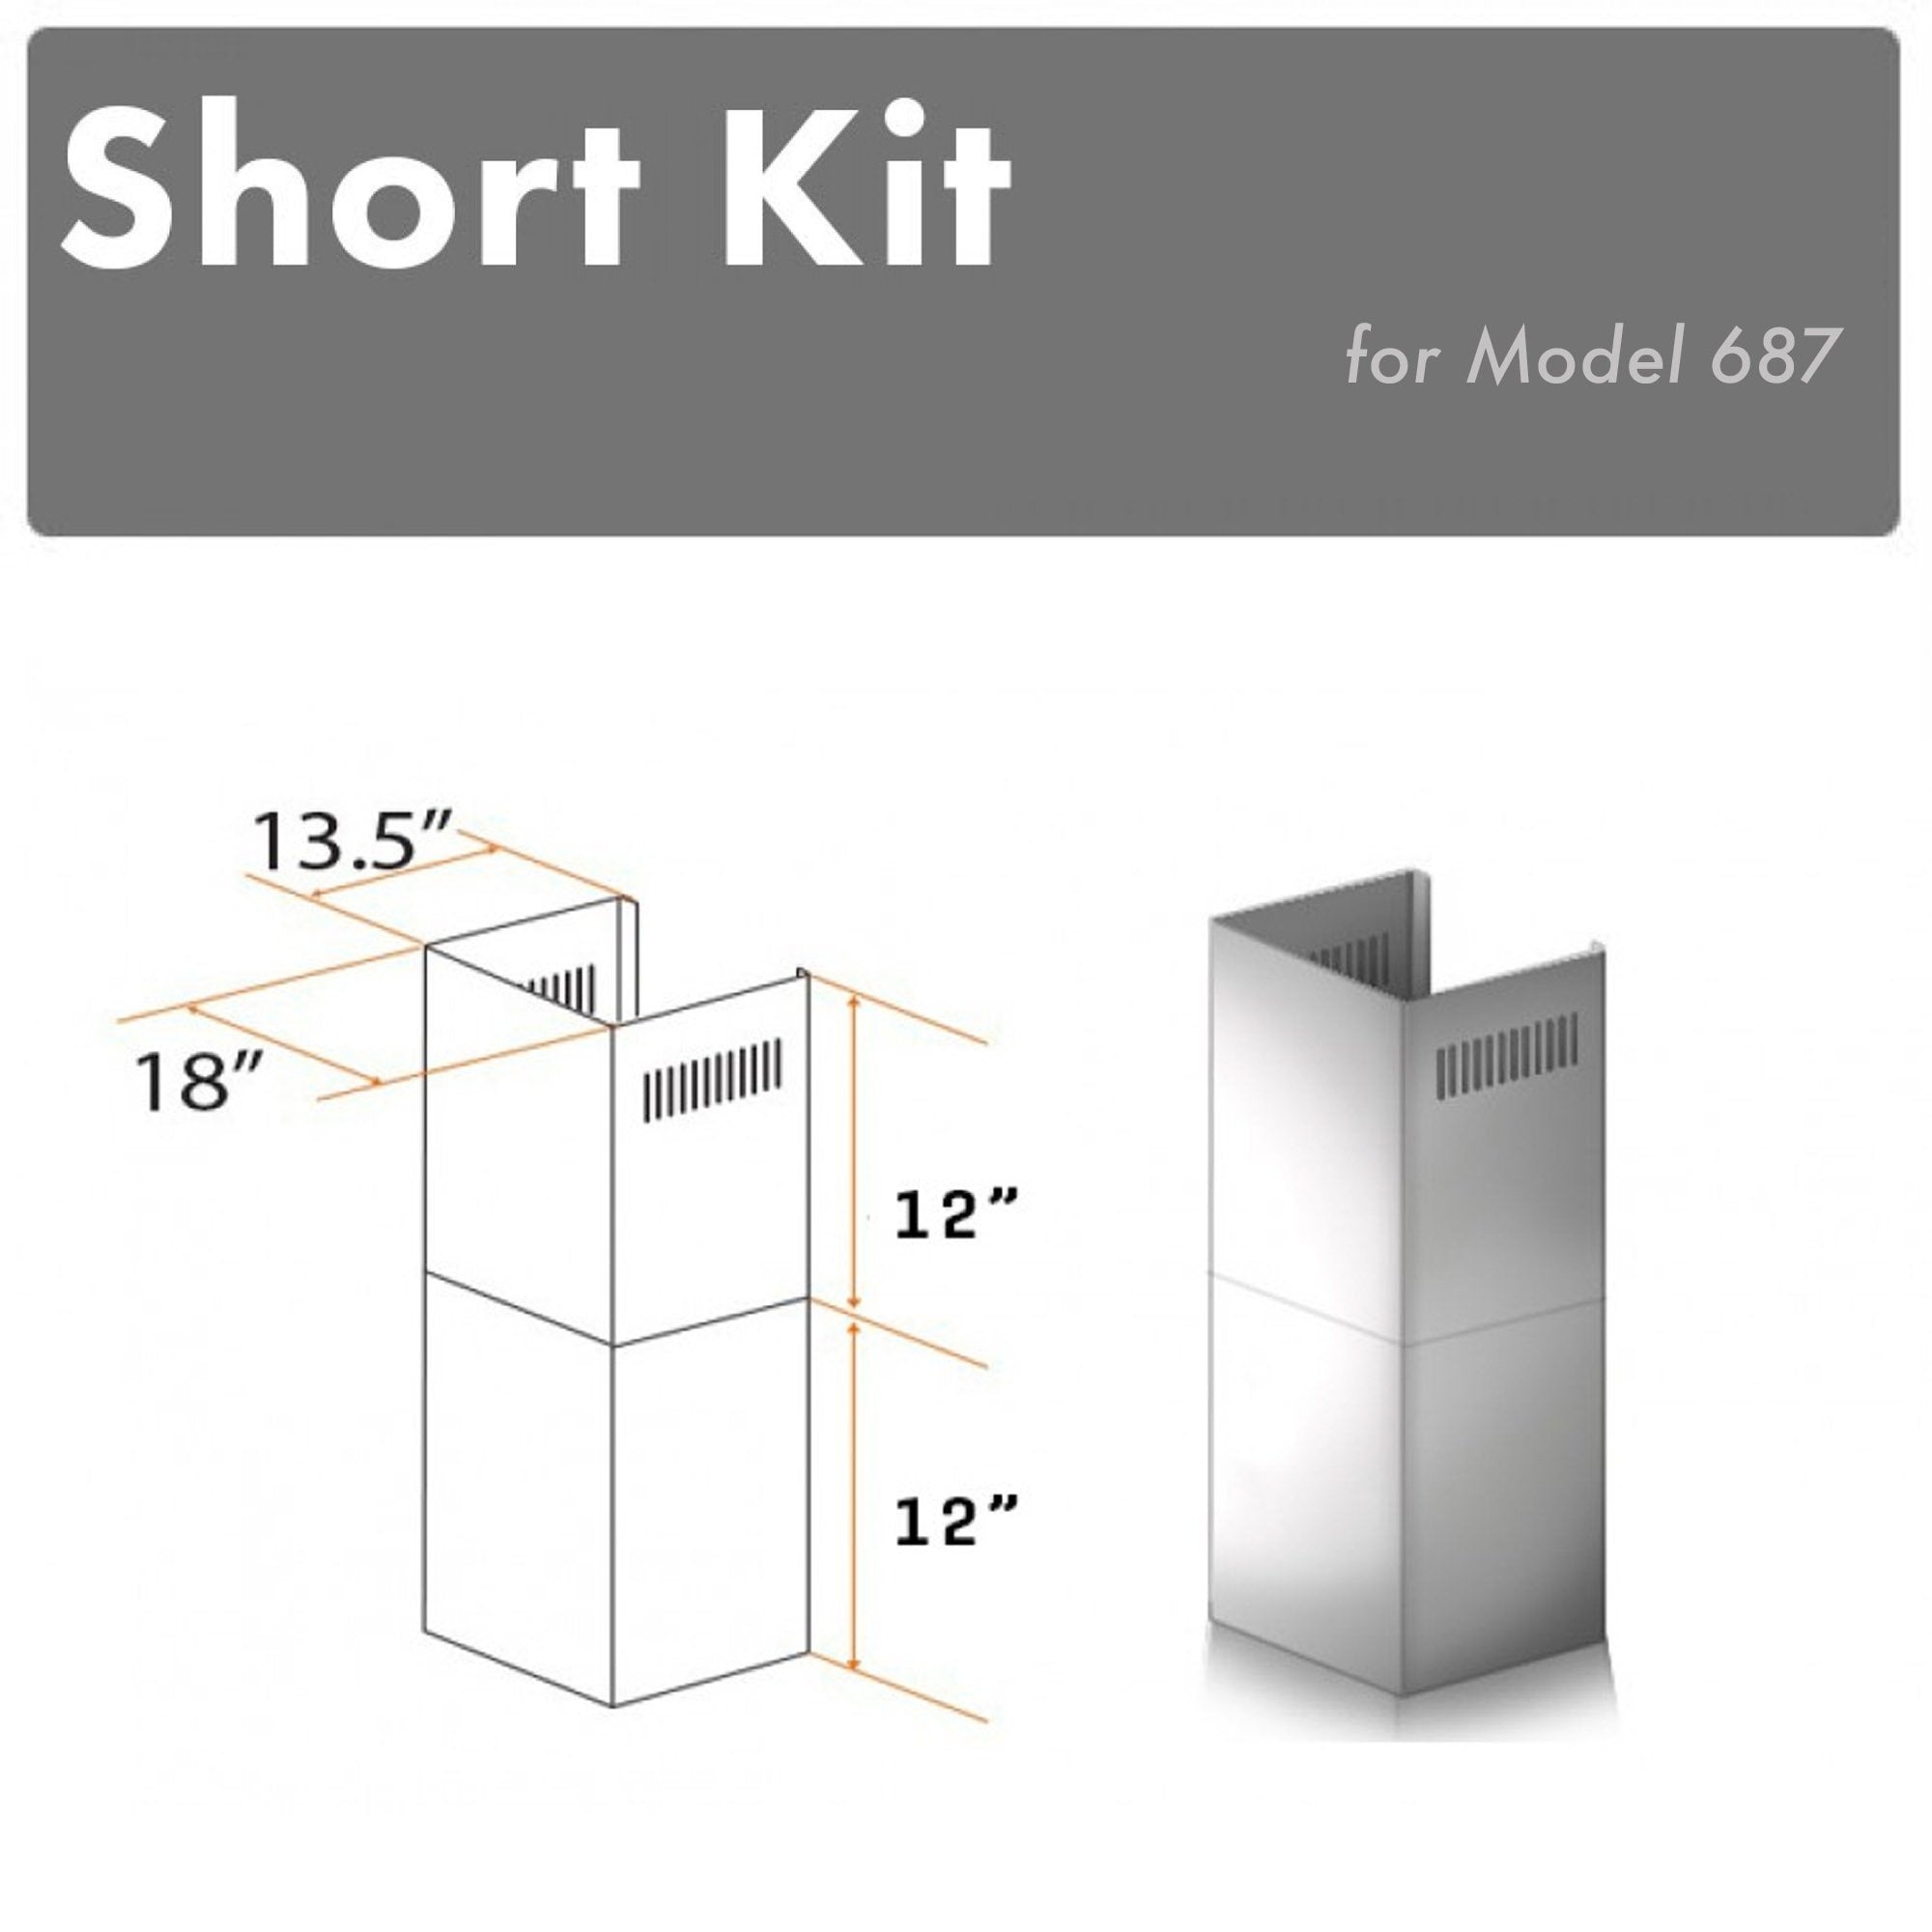
ZLINE 2-12 in. Short Chimney Pieces for 8 ft. Ceilings (SK-687)
ZLINE's Wall Chimney Short Kit. This adjustable chimney short kit will allow for ZLINE Wall Mount Range Hood mounting on 8 ft. ceilings. Two 12 in. tall telescoping (adjustable) chimney pieces will replace the 2 standard 16 in. chimney pieces (supplied with your ZLINE Wall Mount Range Hood) to allow for mounting on ceilings less than 8 ft. Pieces adjust between 13 in. to 23 in. Brushed stainless steel finish will match your range hood and add a sleek, elegant look to your home. Returns are not accepted for ZLINE accessories. ZLINE range hood accessories are only compatible with ZLINE range hoods.
Brand: Strictly Appliances
Category: Home & Garden > Kitchen & Dining > Kitchen Appliance Accessories > Range Hood Accessories